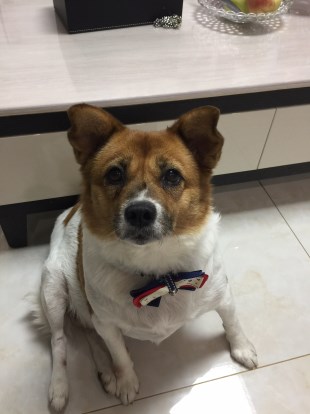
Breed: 3336-n000121-chinese_rural_dog